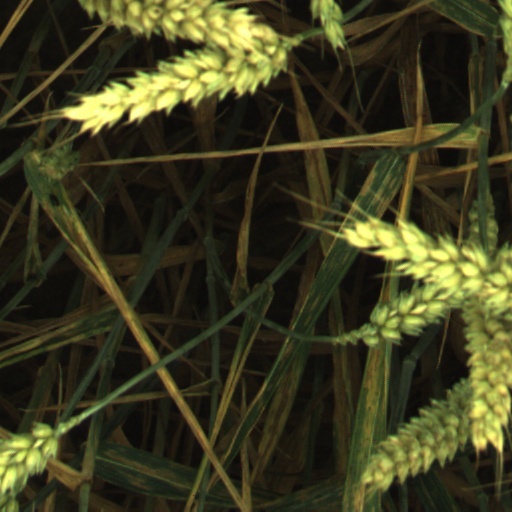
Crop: wheat